José María Cunill Postius

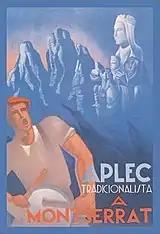
Montserrat rally poster

Despite the ban on non-licensed political activity Cunill engaged in buildup of semi-clandestine Carlist structures and attempted to use religious and official events as cover when advancing Traditionalist propaganda. During preparations to anniversary of the July 1936 rising in Barcelona, in July 1939 he was detained by security and placed in home arrest for 2 weeks. A later police report claimed that he organized a requeté unit named “Tercio de Nuestra Señora de Tecla”; reportedly it was busy with anti-Franco street graffiti and geared up to violent action. In 1940 an informant of security services agonized about “dangerous freedom of action” enjoyed by Sivatte and Cunill, who “promueven disturbios, editan hojas clandestinas, etc”. The same year Sivatte and Cunill organized a separate, non-official rally; security report noted uniformed requeté detachments seen on the streets, all co-ordinated by “cabecillas antiunionistas Sivatte, Cunill y Gassio”. In 1941 strict orders were issued by the administration to prevent any such cases.